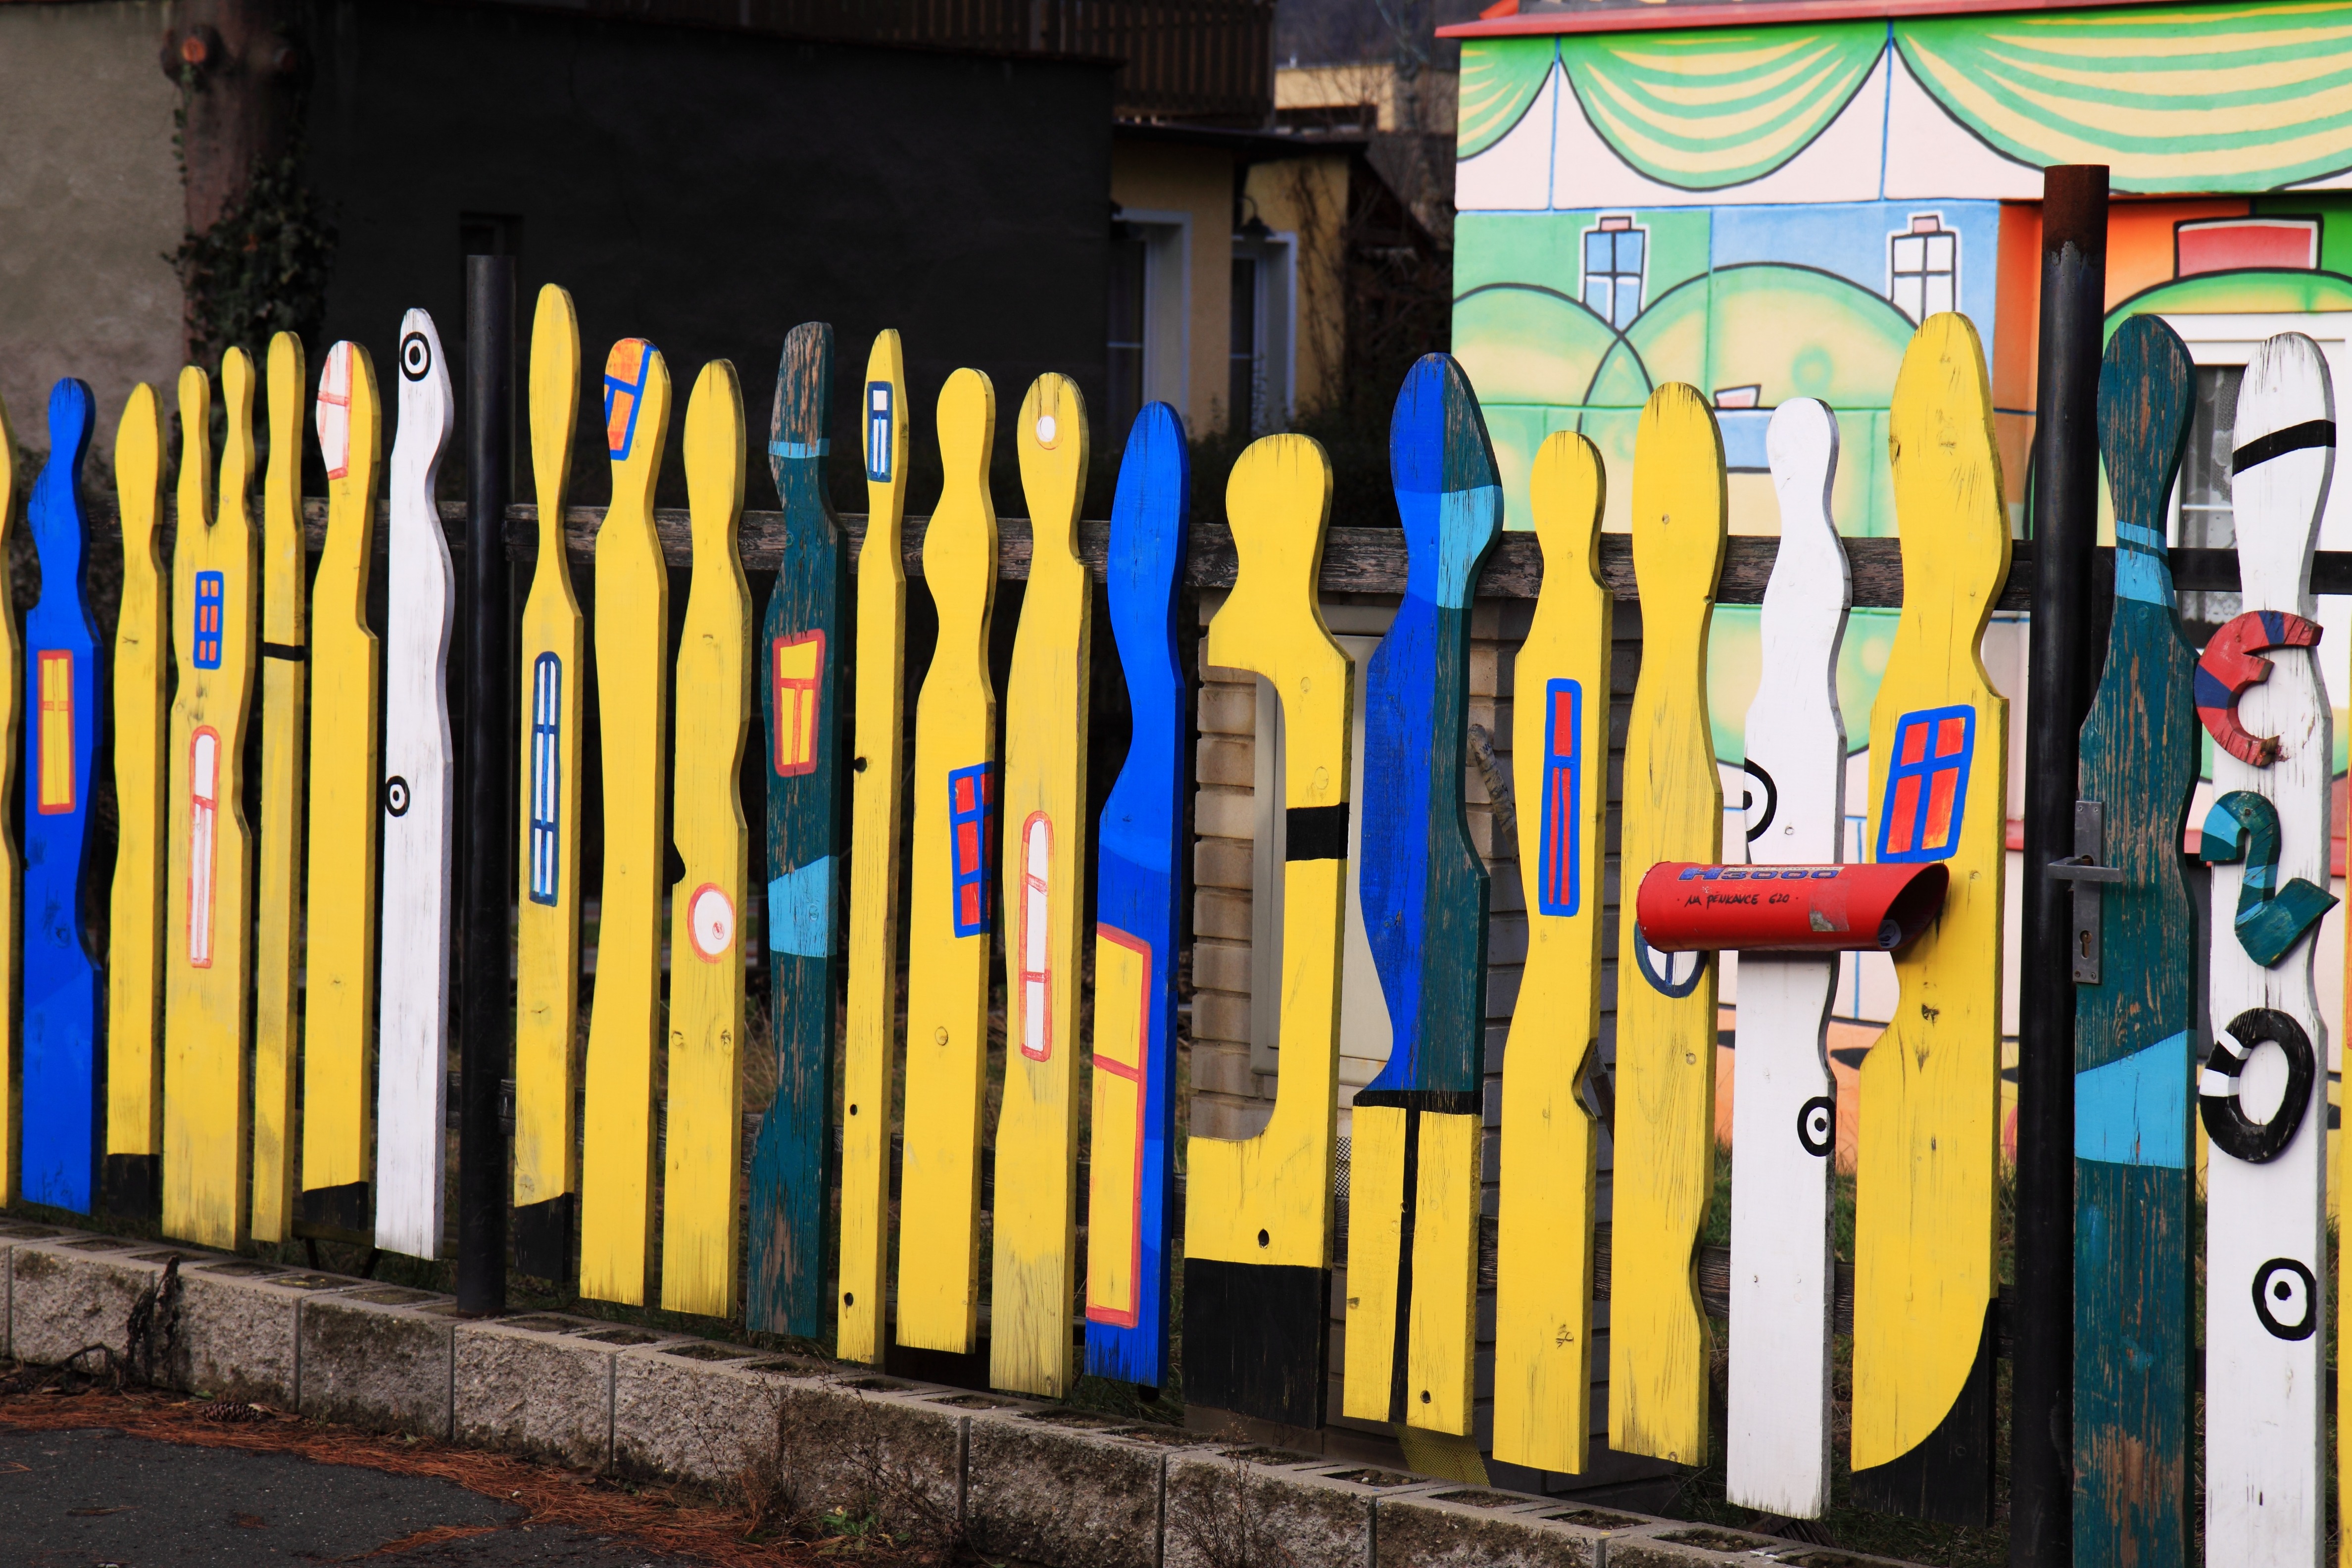
fence, wood, road, street, play, wall, color, paint, property, blue, colorful, yellow, gate, art, rows, wooden, painted, strips, urban area